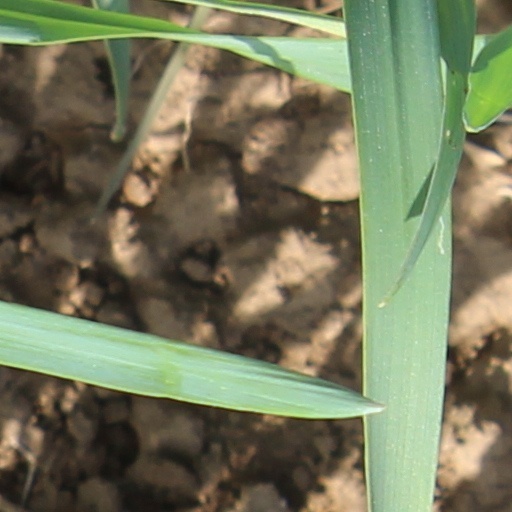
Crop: wheat